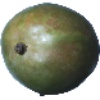
Label: Mango 1